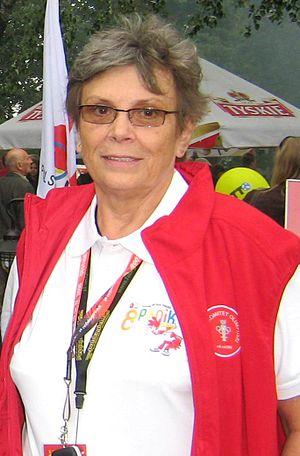
Barbara Wiesława Hermel-Niemczyk, née le 13 novembre 1942 à Łódź, est une joueuse de volley-ball polonaise.